Dwight Hicks

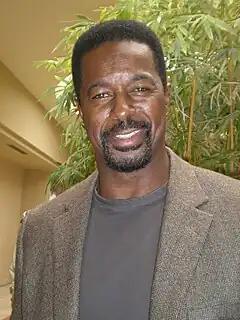
Hicks in September 2008

Dwight Hicks (born April 5, 1956) is an American actor and former professional football player who was a safety in the National Football League (NFL), primarily for the San Francisco 49ers. He won two Super Bowls with the 49ers while earning four Pro Bowl selections.